FC Kokand 1912

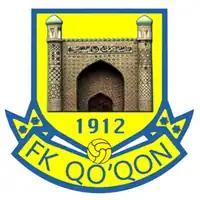
Club logo in 2012—2017

Kokand 1912 (Uzbek: "Qoʻqon 1912 futbol klubi / "Қўқон 1912" футбол клуби") is an Uzbekistani football club from the city of Kokand. Founded in 1912, it is the oldest football club of Uzbekistan and Central Asia. It plays in the Uzbekistan Super League.